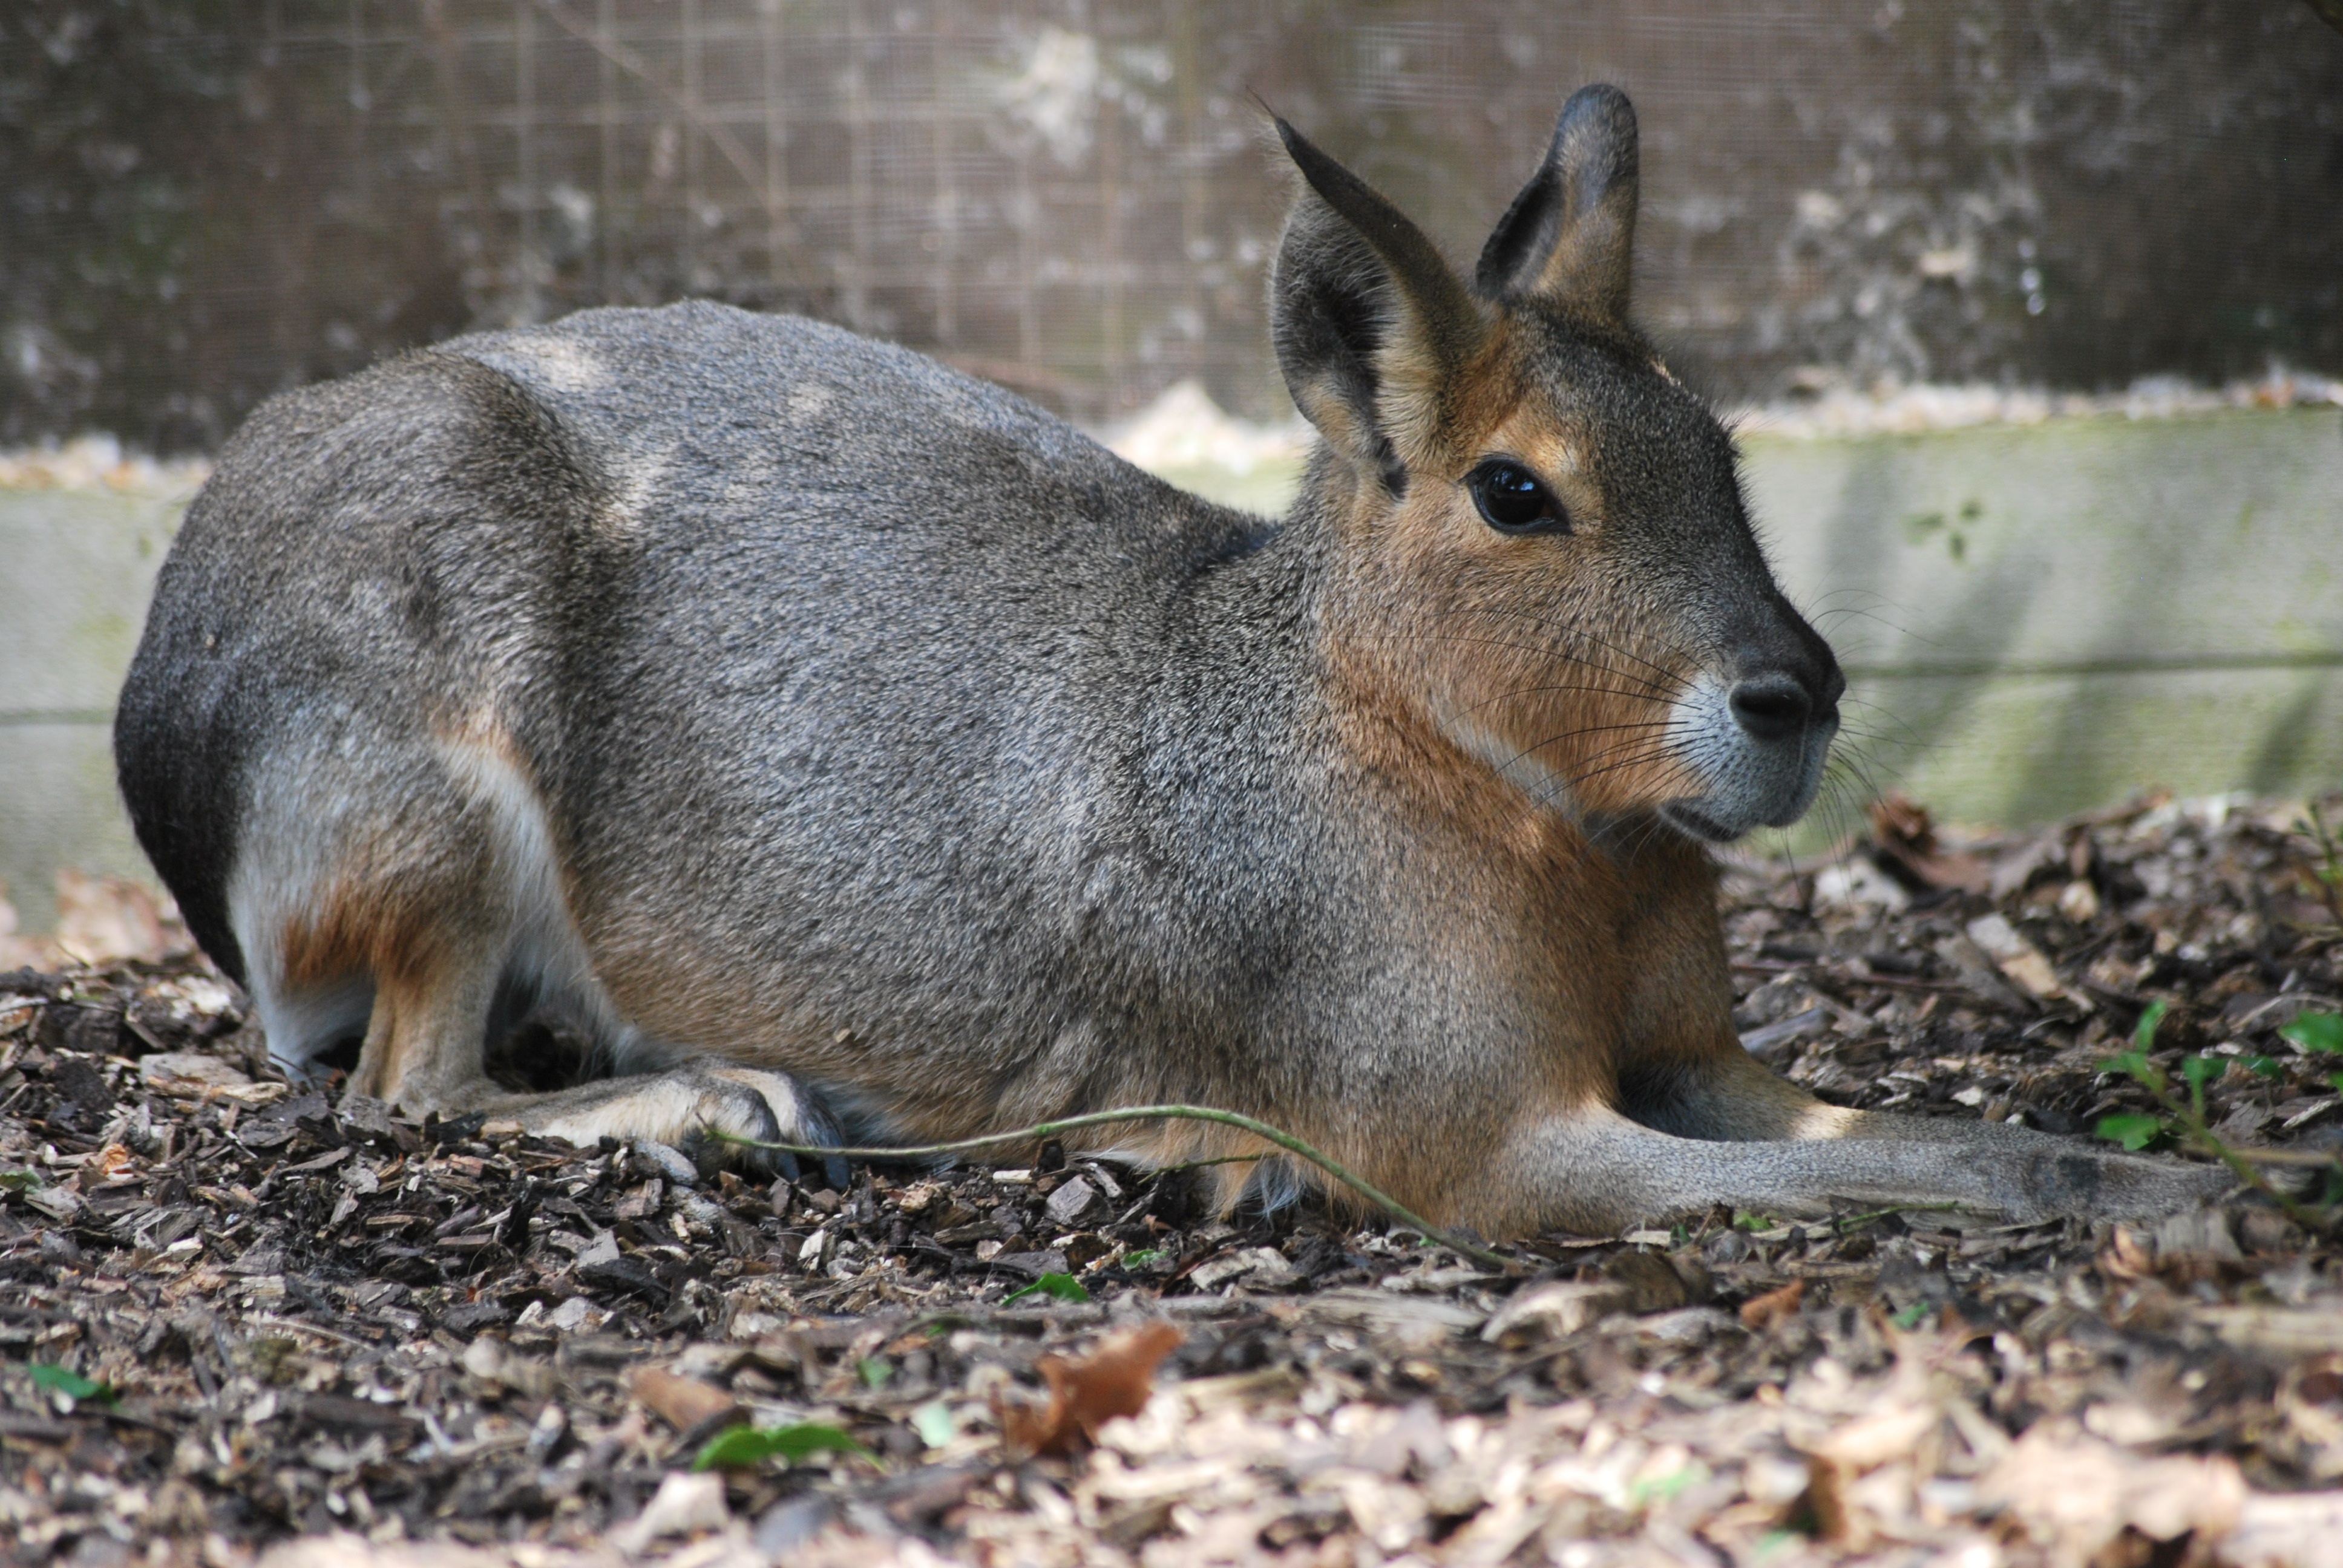
nature, forest, animal, cute, wildlife, wild, zoo, mammal, fauna, rabbit, wallaby, hare, vertebrate, bunny, marsupial, macropodidae, musk deer